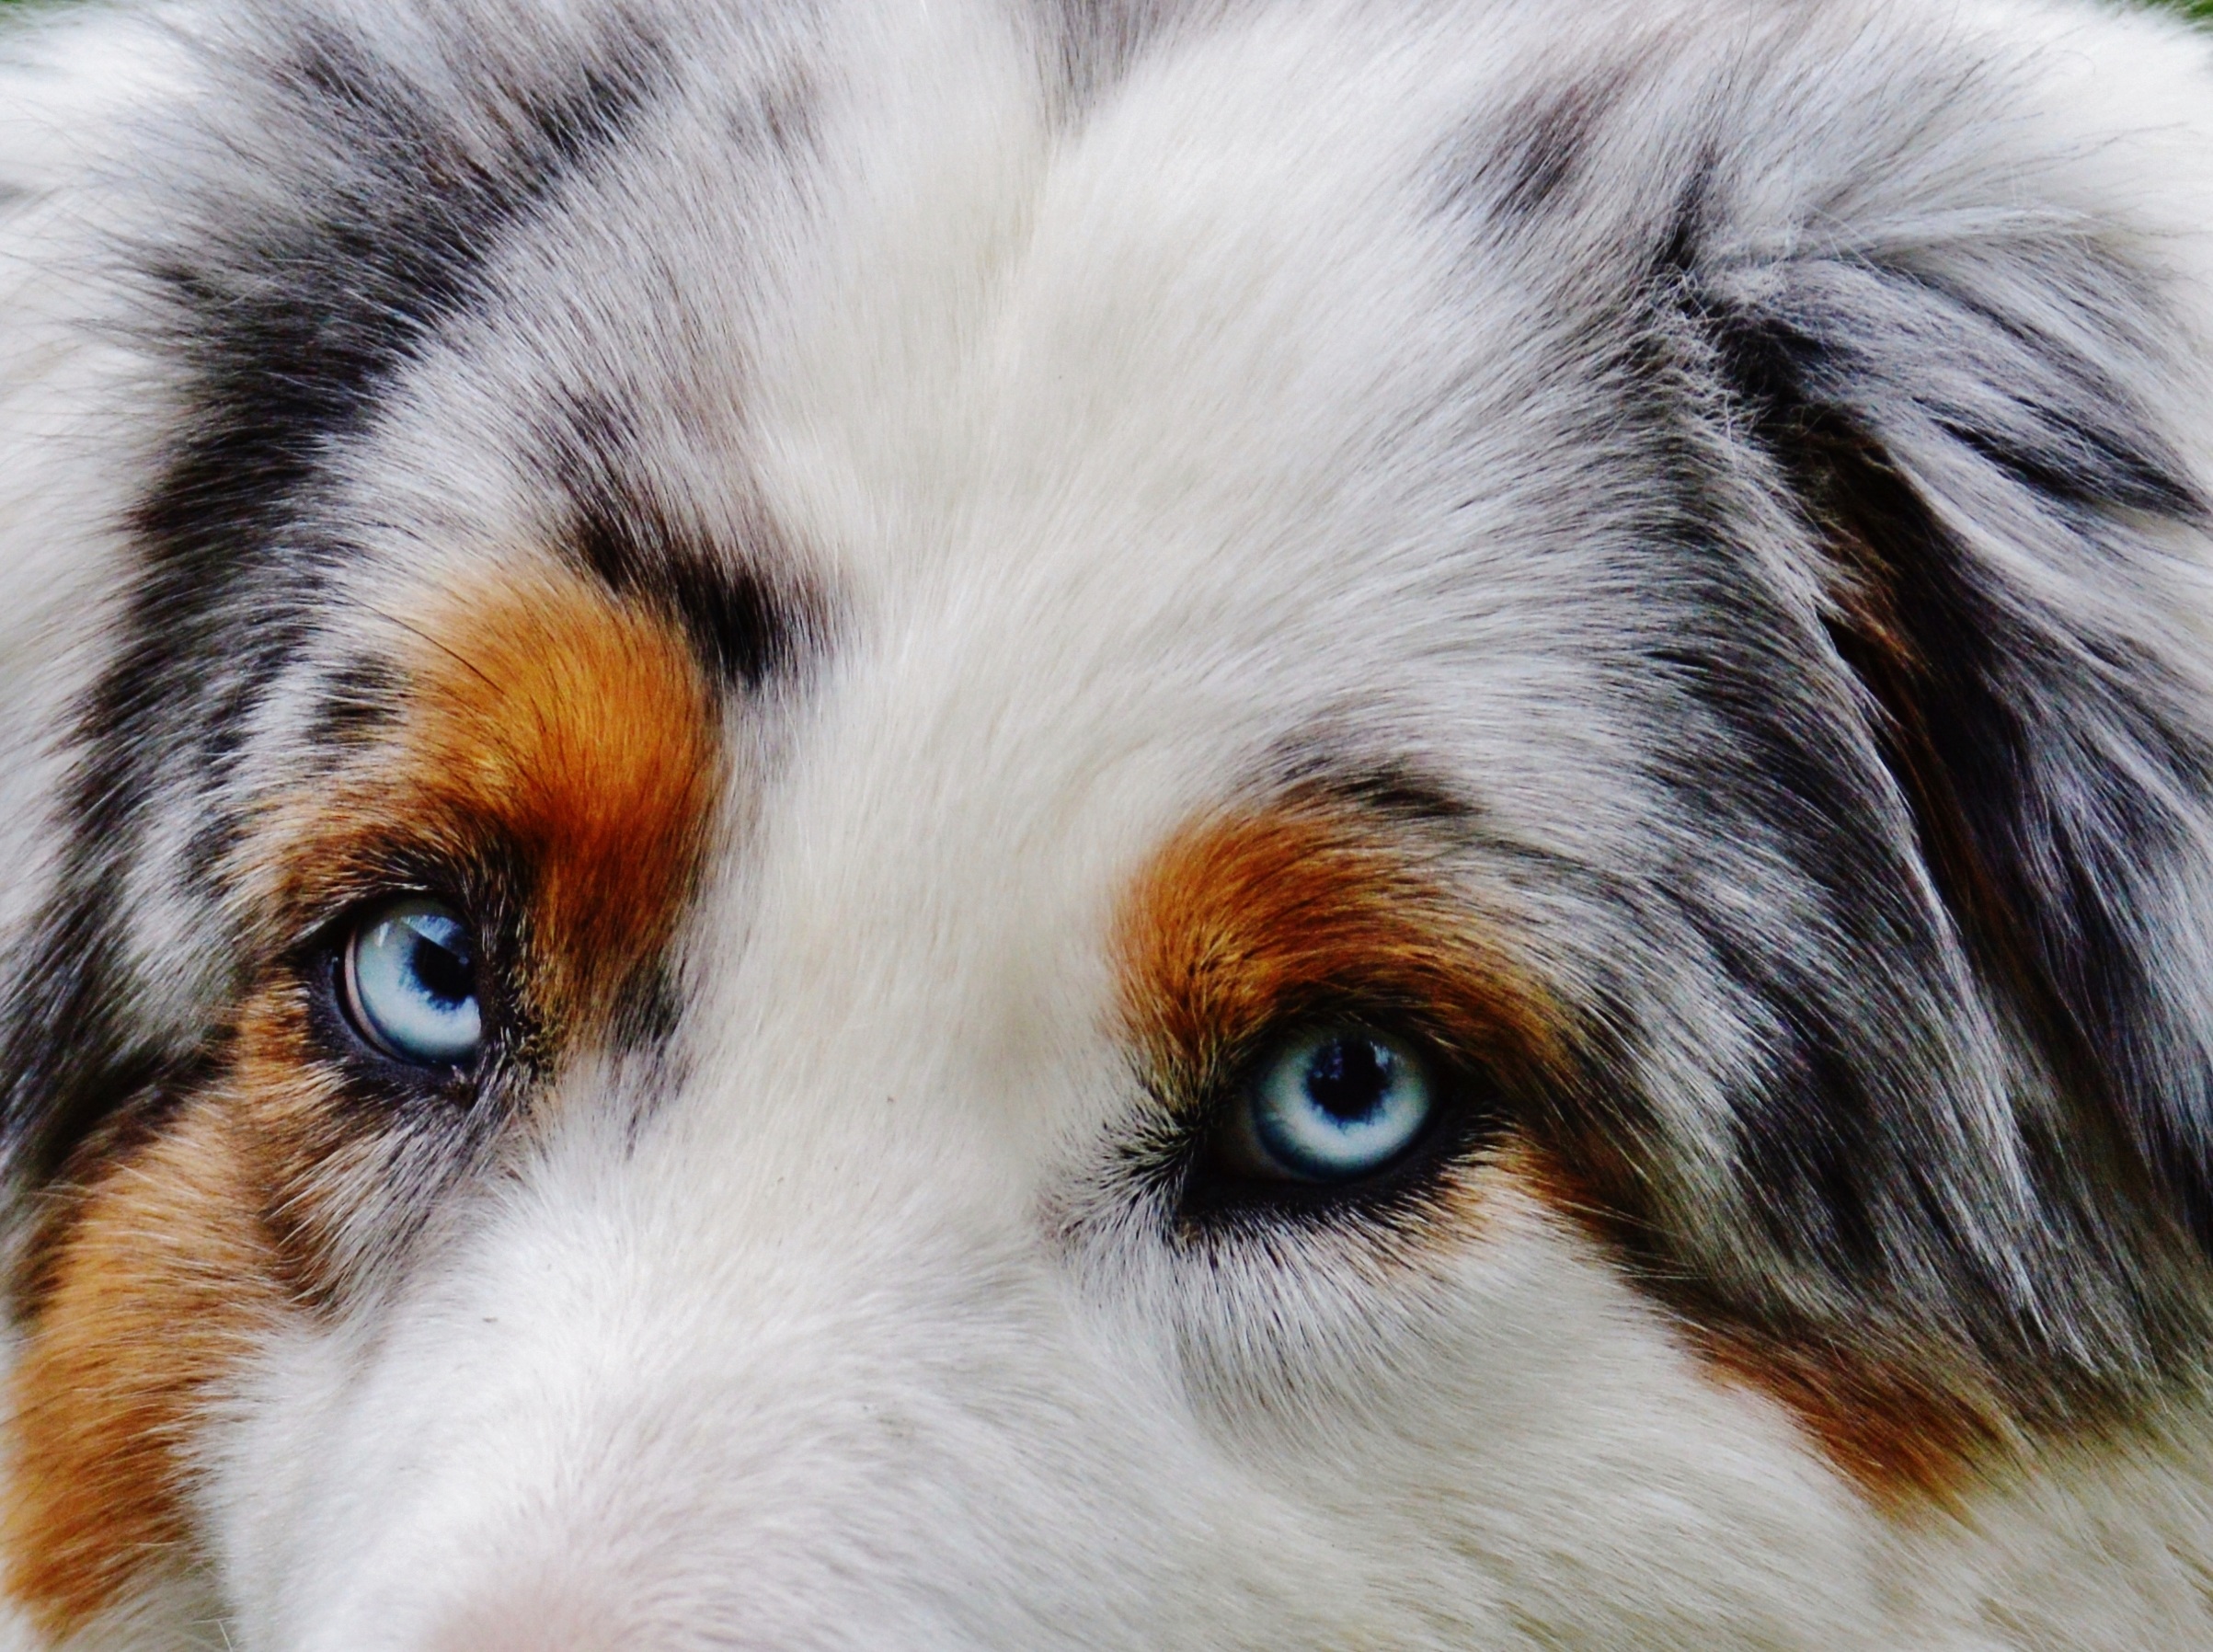
meadow, play, sweet, dog, animal, cute, collie, pet, fur, mammal, blue eye, close up, toys, vertebrate, dog breed, romp, australian shepherd, shetland sheepdog, dog like mammal, carnivoran, miniature australian shepherd, rough collie, scotch collie